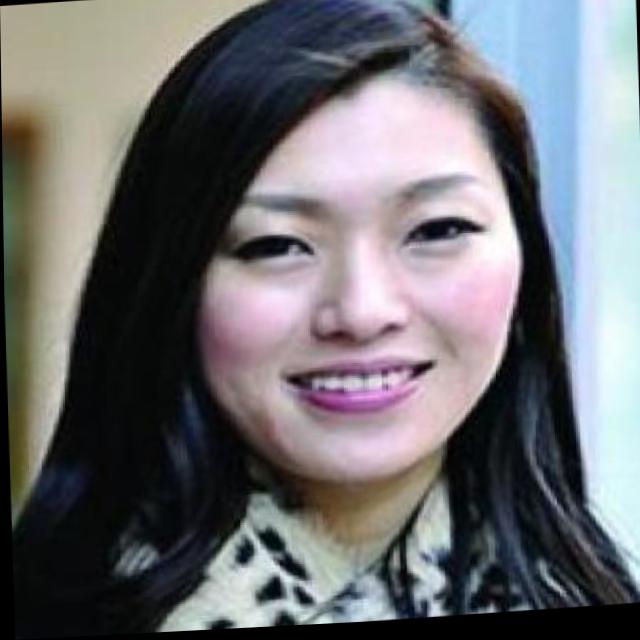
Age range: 21-44